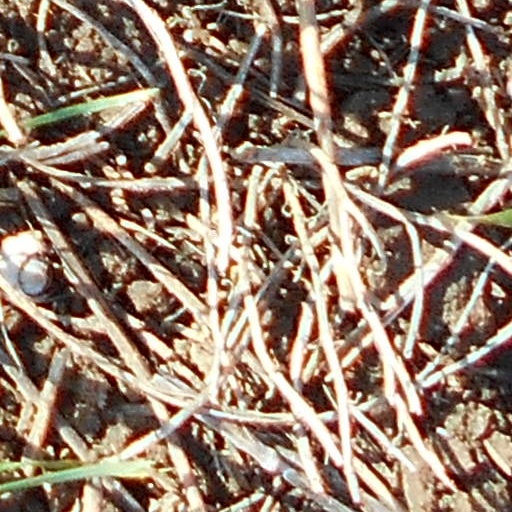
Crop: wheat